Alvin Clark (schooner)

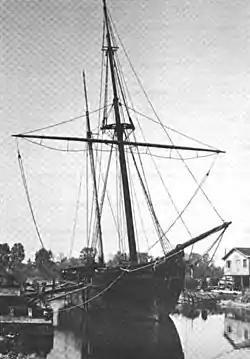

Alvin Clark was a schooner that sailed the Great Lakes for almost two decades. Constructed in 1846 or 1847, it sank during a storm in Green Bay in 1864. It was salvaged in 1969 and moored in Menominee, Michigan, at the Mystery Ship Seaport, located in the Menominee River at the foot of Sixth Avenue. The ship was designated a Michigan State Historic Site in 1972 and listed on the National Register of Historic Places in 1974; "Alvin Clark" was removed from the National Register of Historic Places on June 10, 2020. Although the schooner was in pristine condition when raised, no plans were in place for its conservation, and the ship rapidly deteriorated. The remains of "Alvin Clark" were destroyed in 1994.